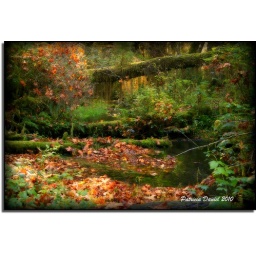
There was so much moss in the water it looked emerald green